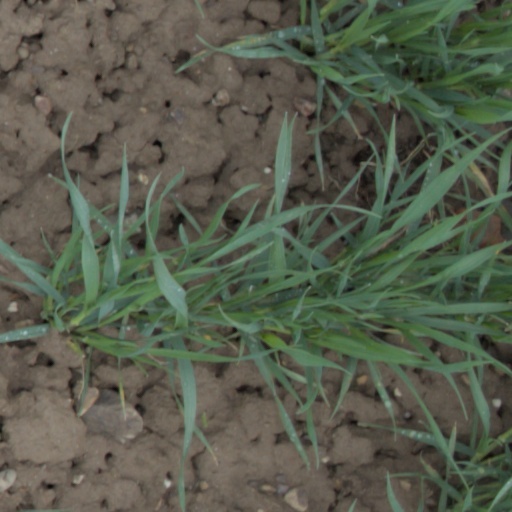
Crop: wheat